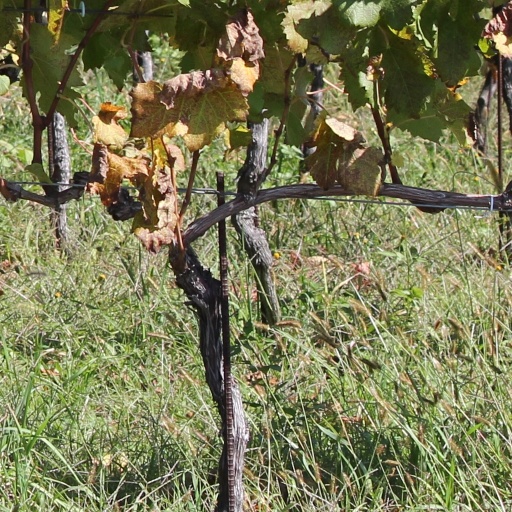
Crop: grape